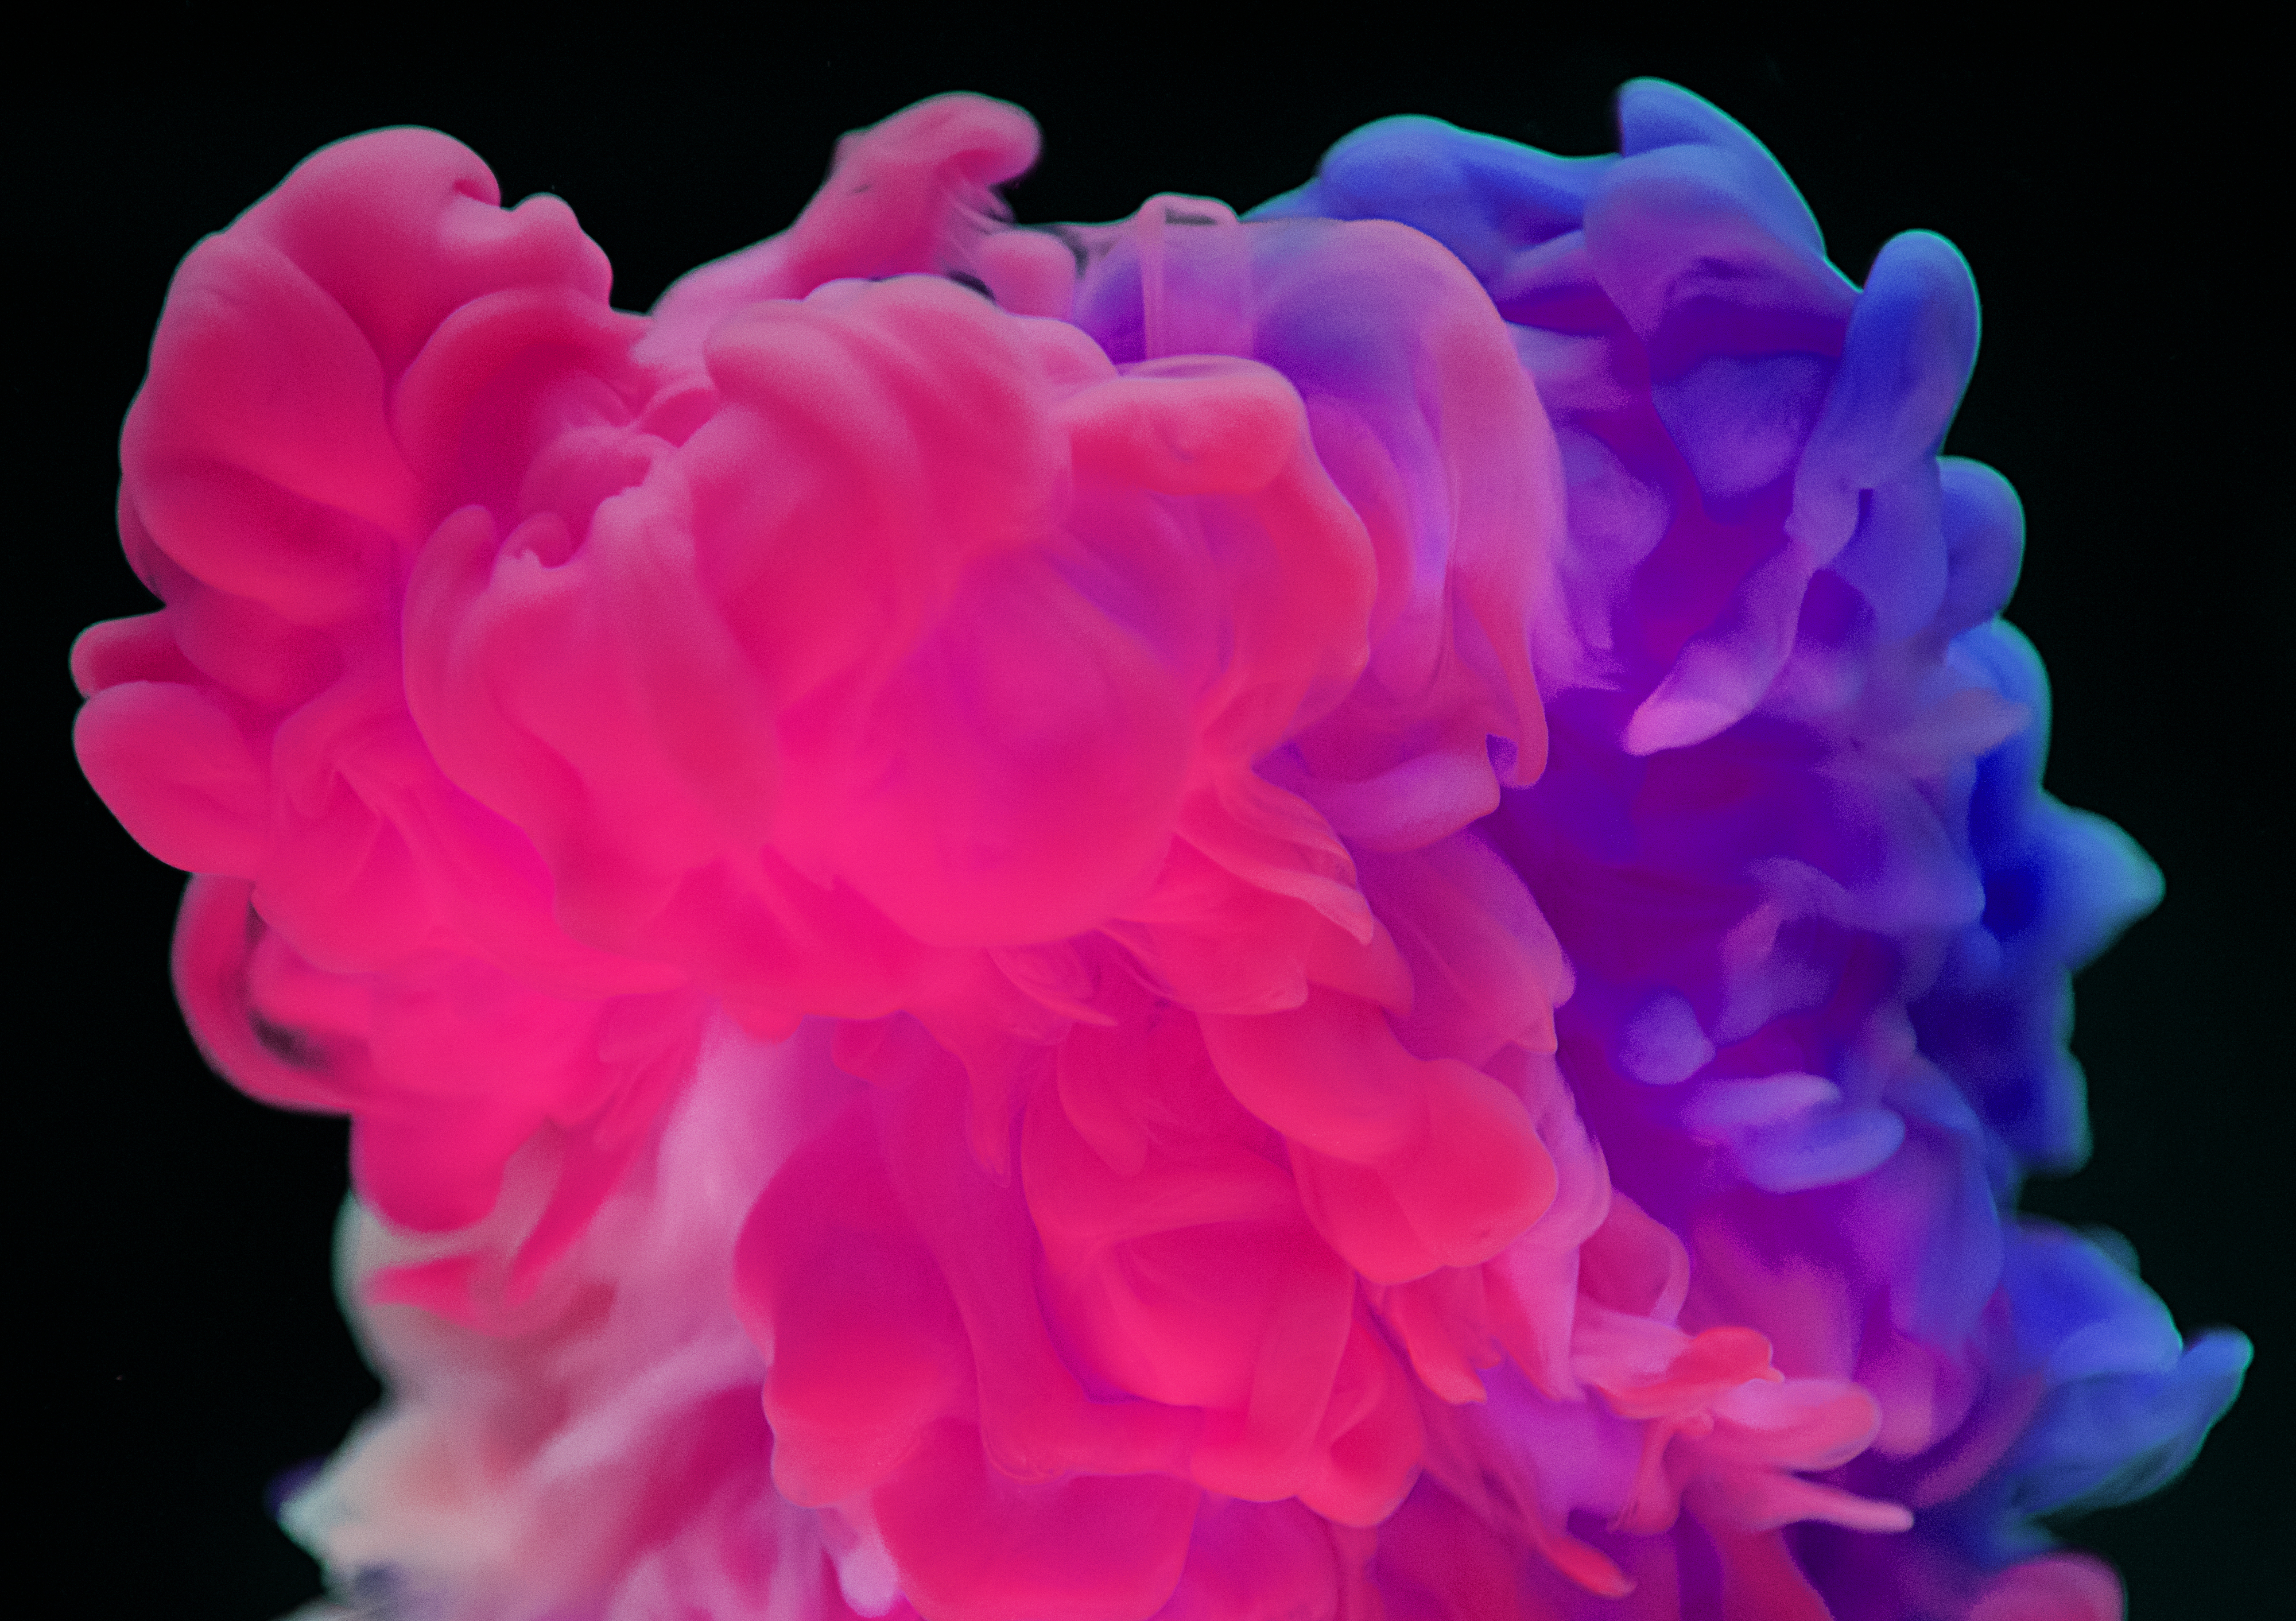
abastraction, abstract, abstraction, acrylic, aquatic, art, artistic, arty, background, chemical, cloud, collection, color, color blending, colorful, contamination, decoration, design, detail, dissolve, drop, dye, effects, element, explosion, fancy, fantasy, flow, fluid, fog, funky, gouache, illustration, ink, liquid, motion, movement, paint, pattern, pigment, pink, purple, science, shape, flower, petal, close up, peony, rose family, computer wallpaper, macro photography, magenta